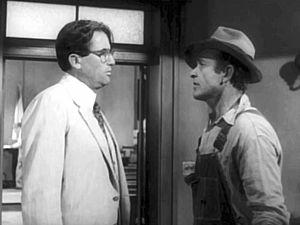
James Kyle Anderson est un acteur américain, né le 13 juillet 1921 à Wetumpka, mort le 14 septembre 1969 à Billings.